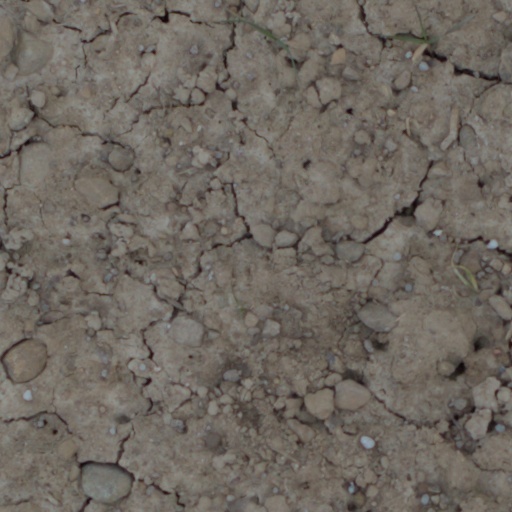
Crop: wheat